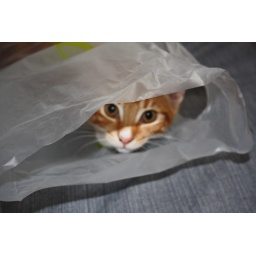
cat in a bag